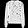
Label: Pullover